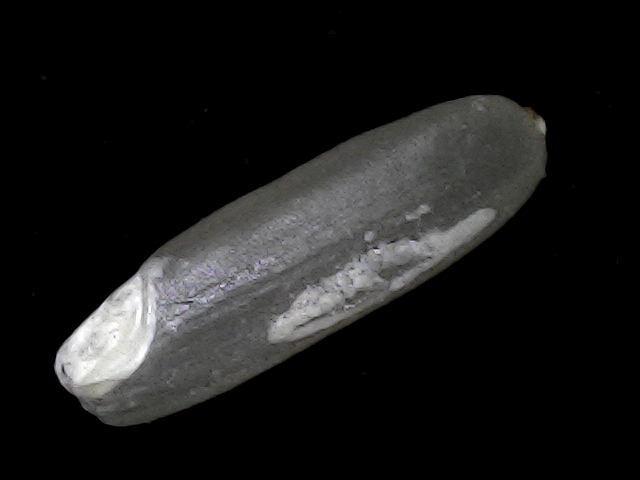
Rice variety: BD56